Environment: real
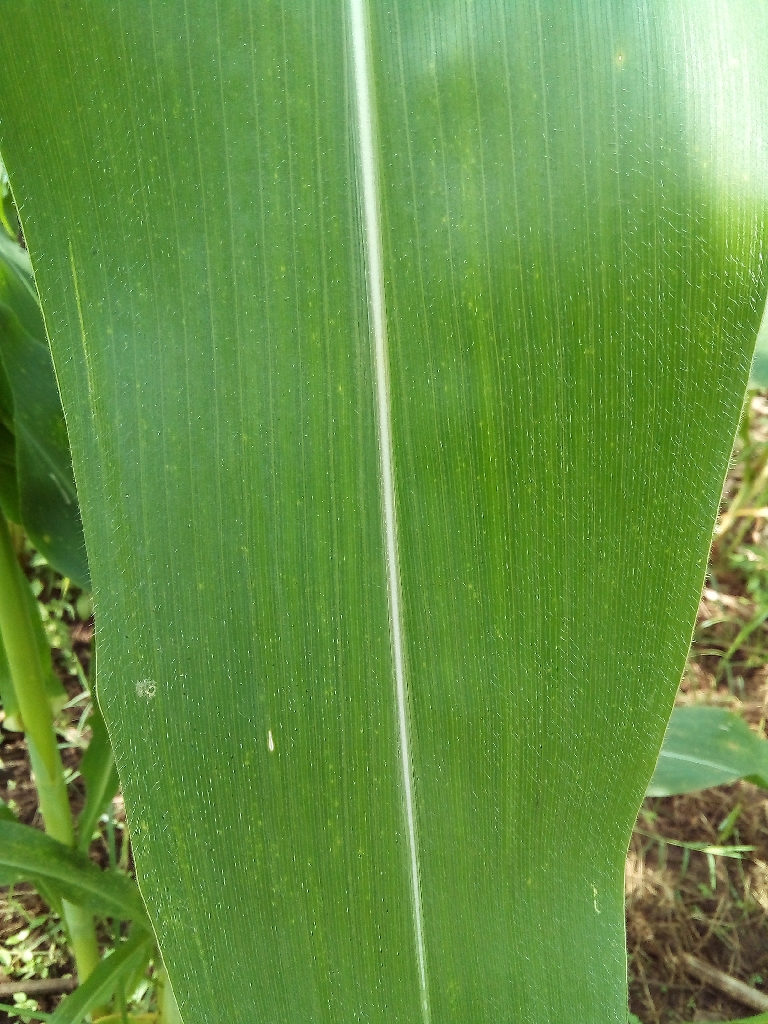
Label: healthy